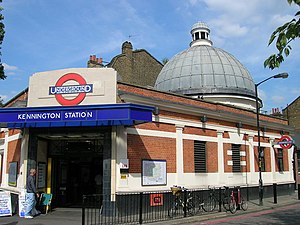
Northern line / Galleri
Northern line er en bane i London Underground-netværket. Den er farvet sort på netværkskortet.